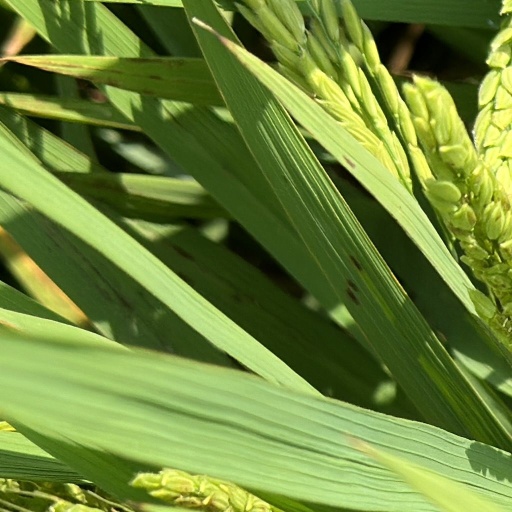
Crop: rice